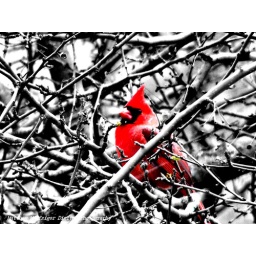
A cardinal Sitting in the tree in my parents front yard. Greenville, MI